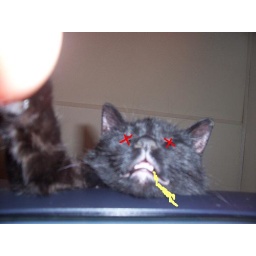
Gidget likes to hang her head over the computer monitor--not very pretty.  Oh, for a flat screen monitor!